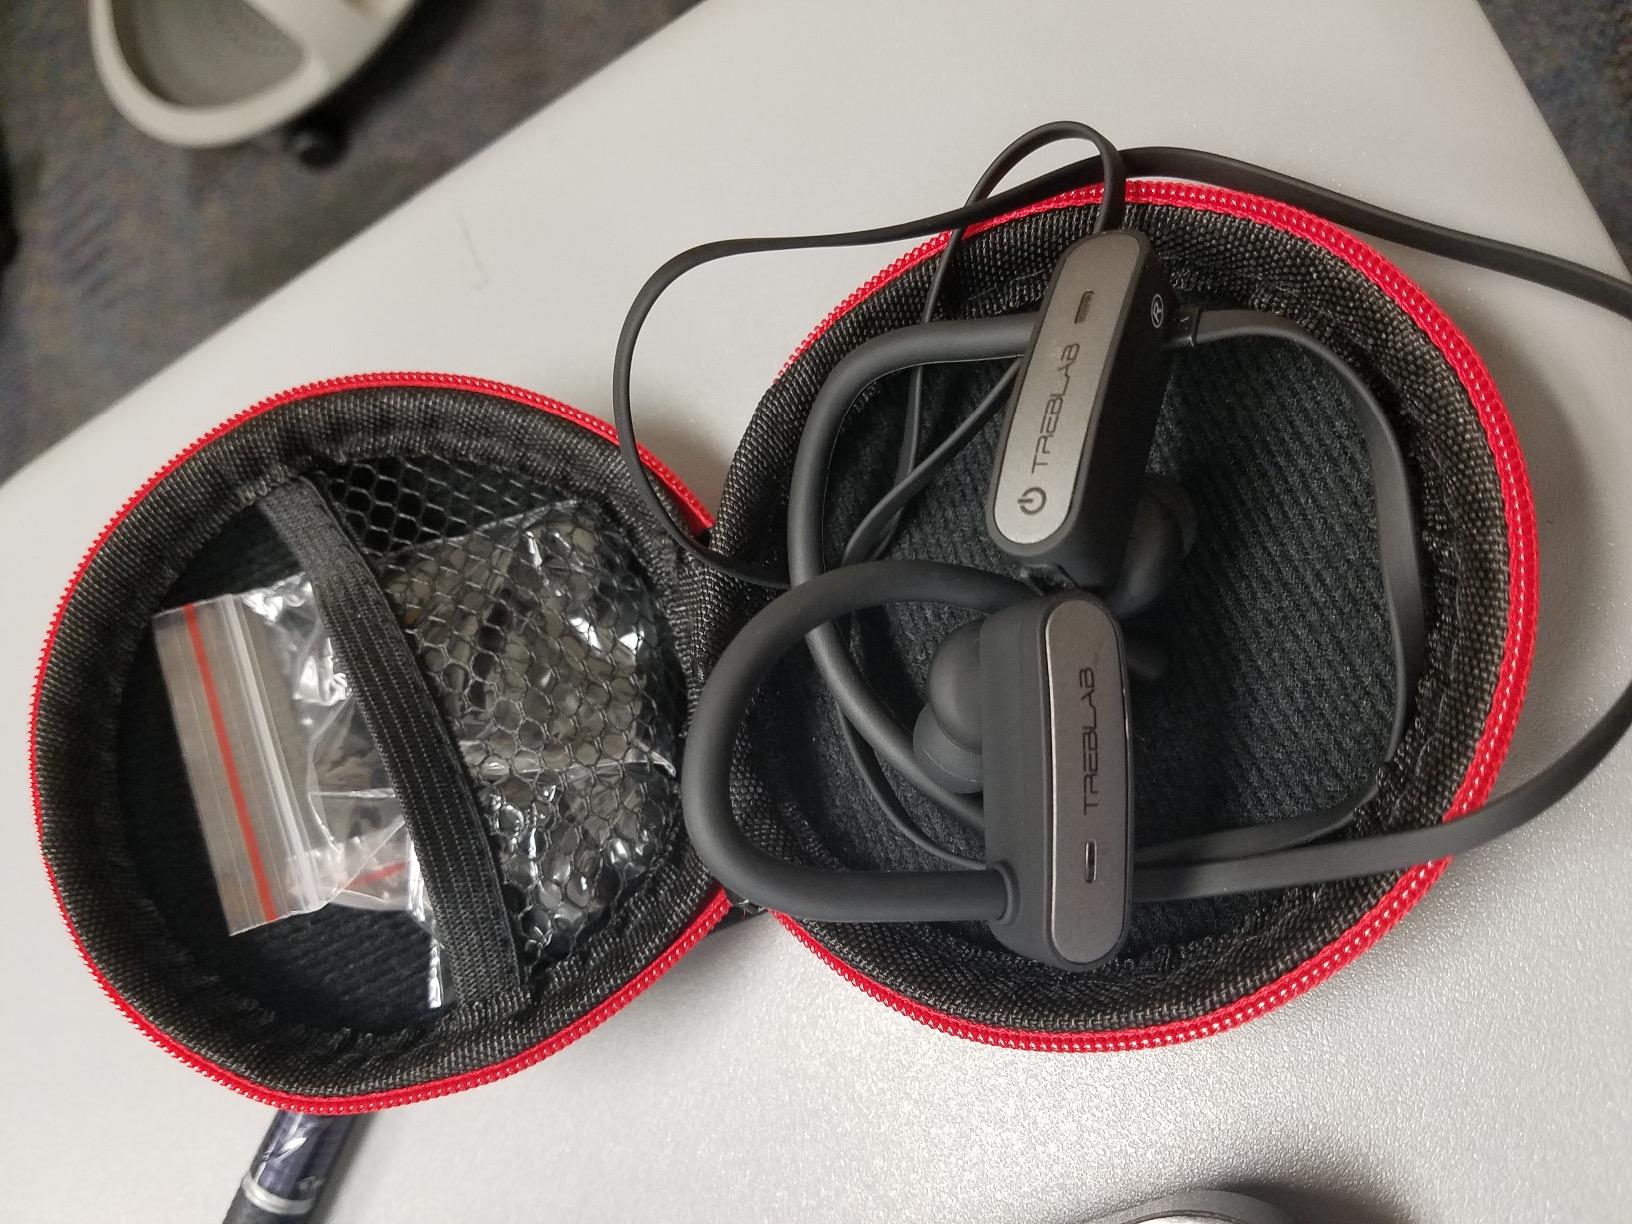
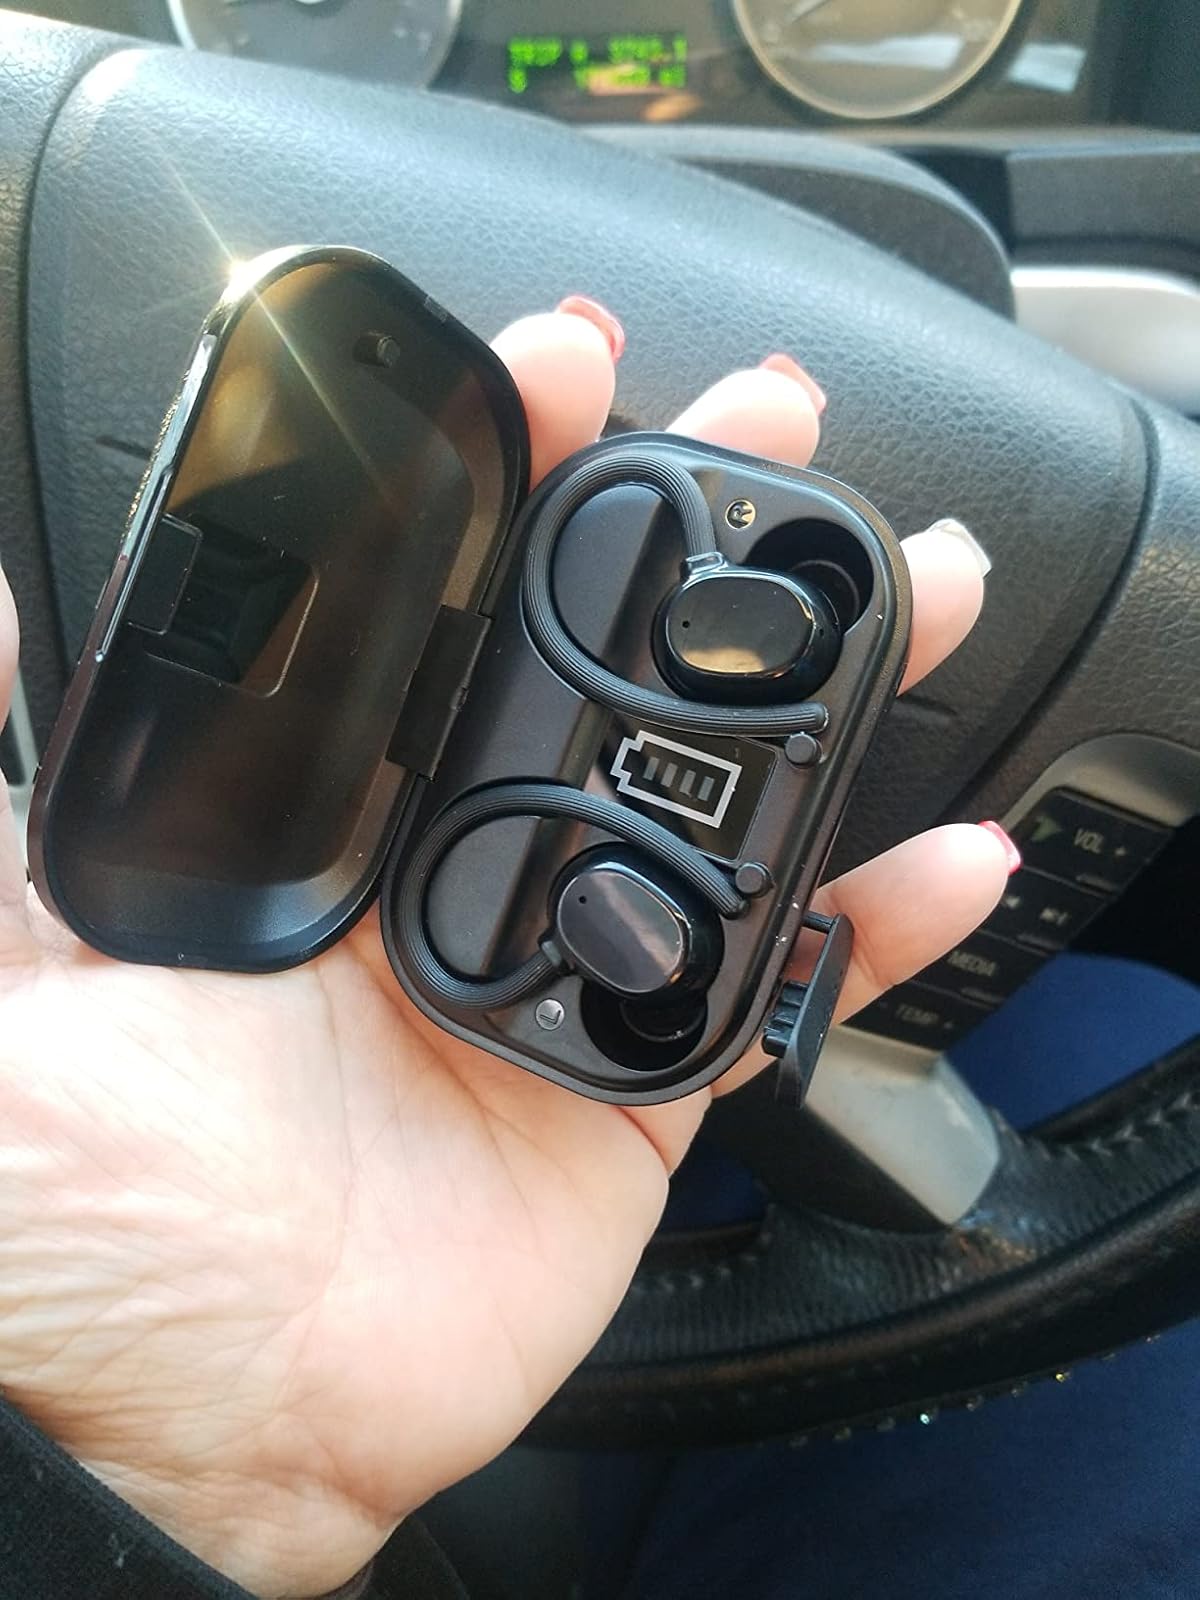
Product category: earbuds
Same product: no